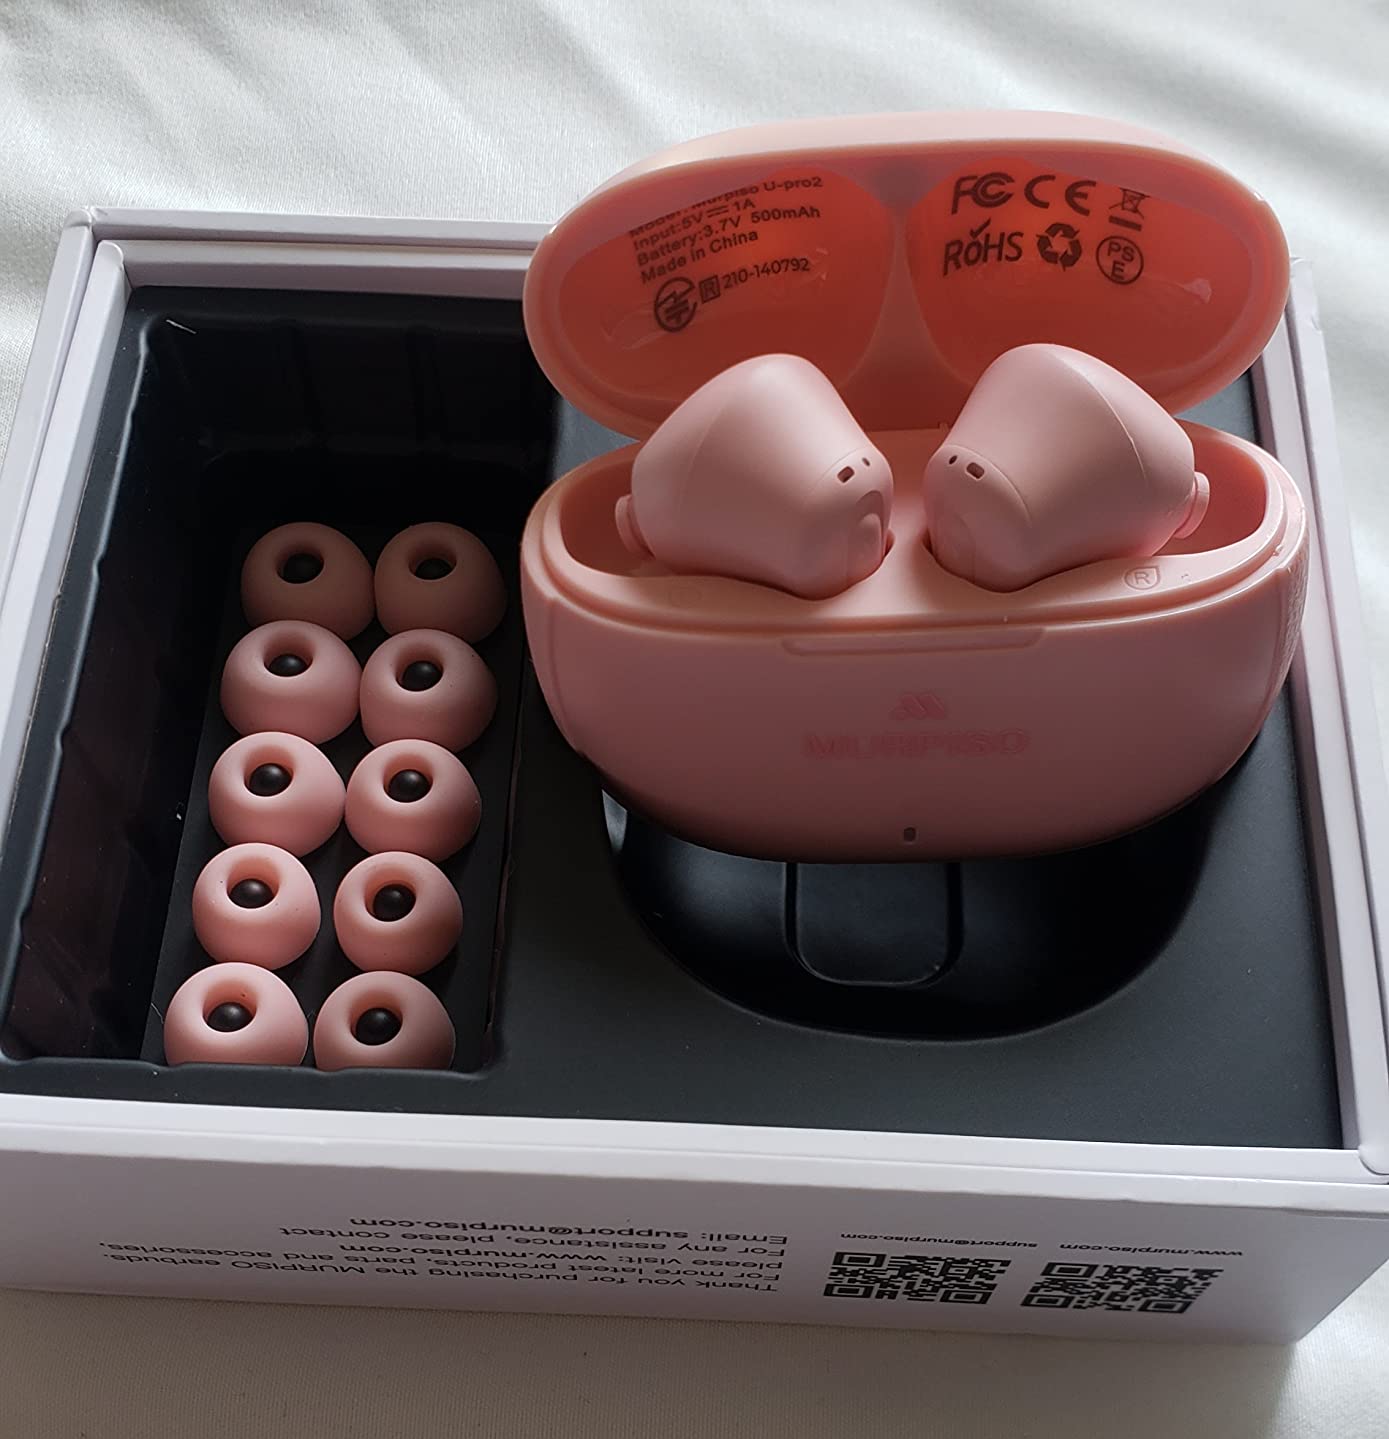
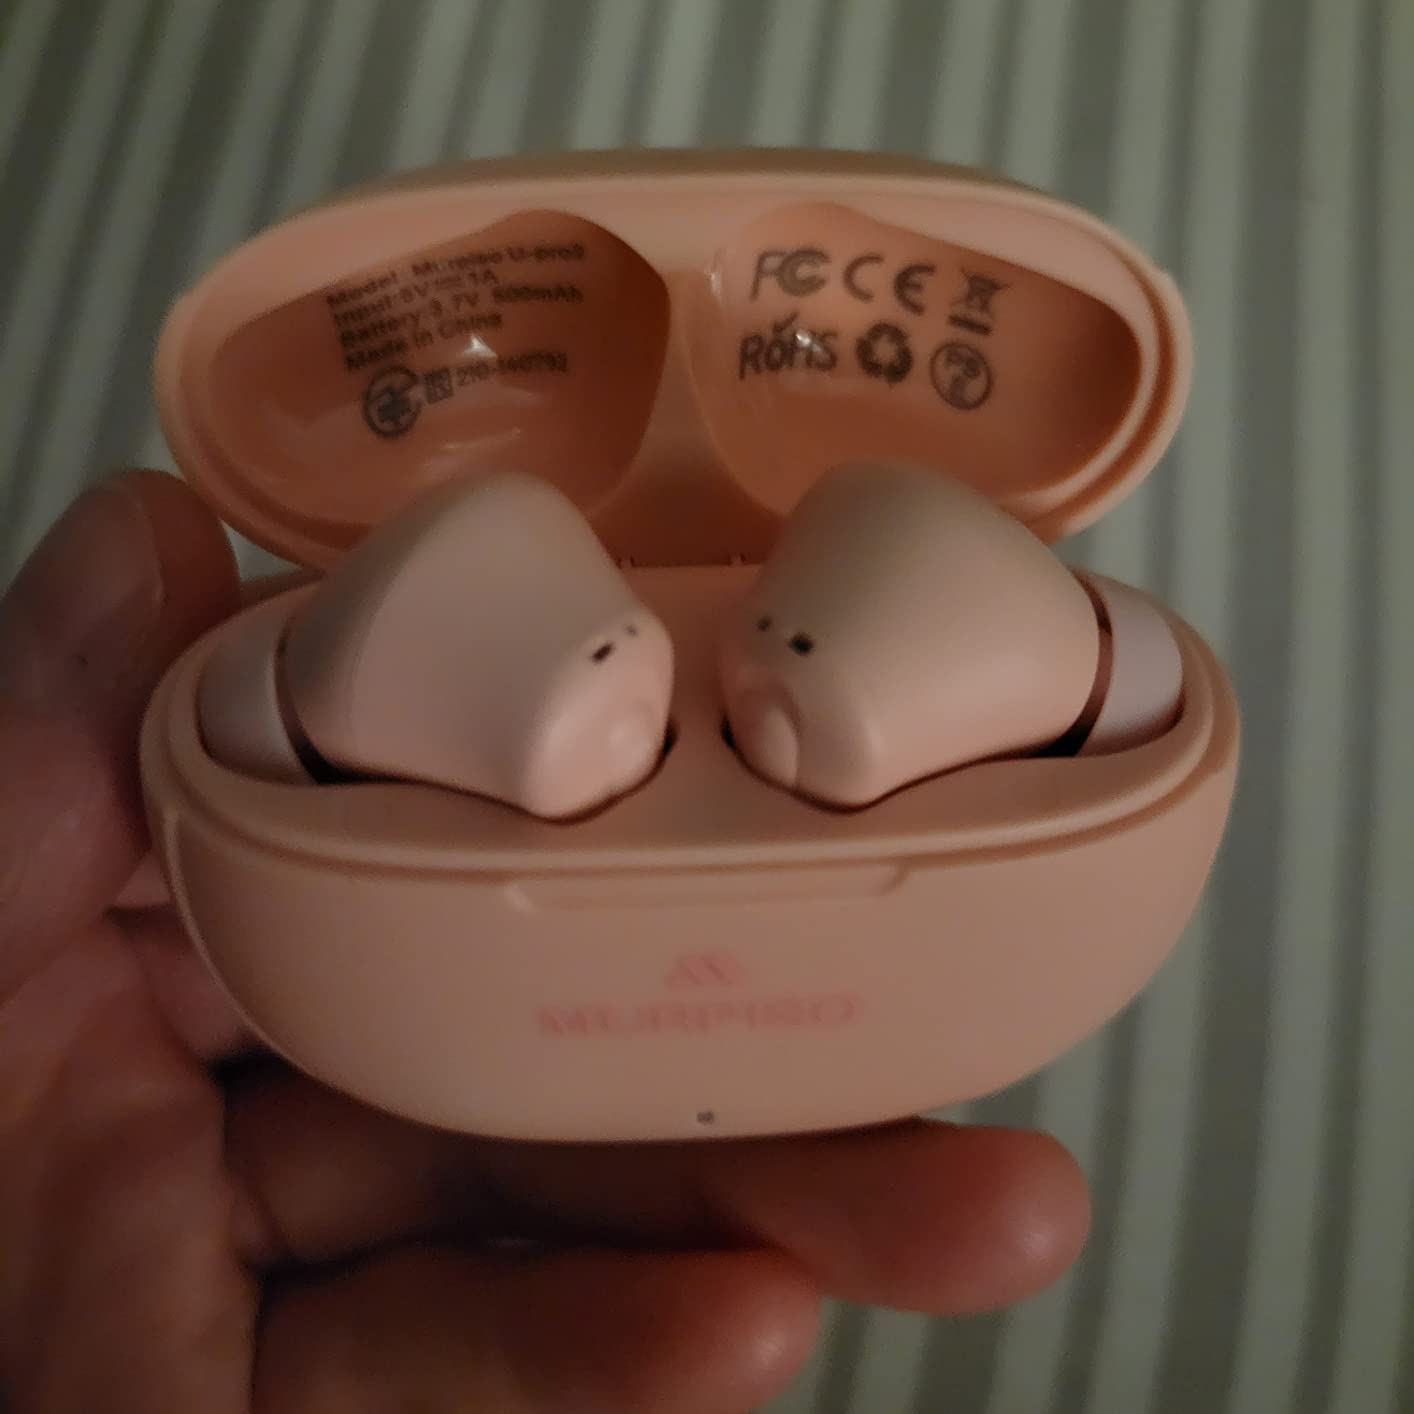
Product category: earbuds
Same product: yes